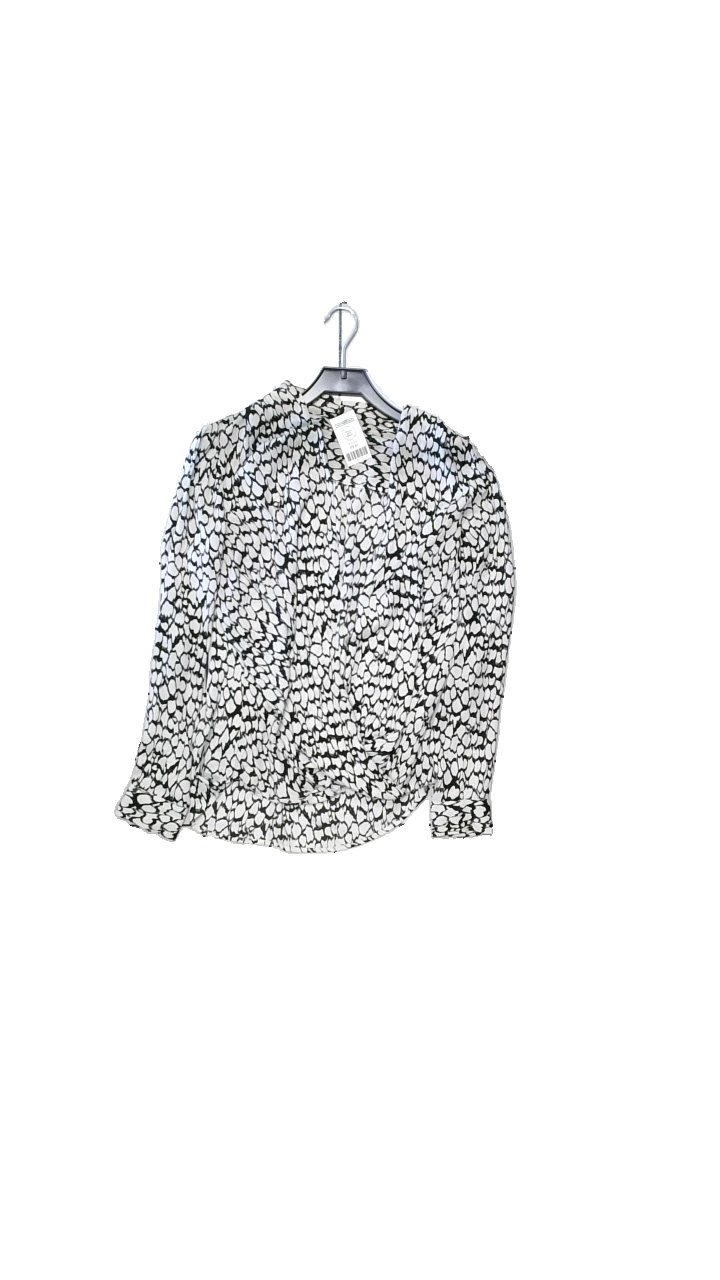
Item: Blouse (Ladies)
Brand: Lindex
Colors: White, Black
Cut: None
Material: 100% Polyester
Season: Summer
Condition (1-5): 3
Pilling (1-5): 3
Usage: Reuse
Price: <50